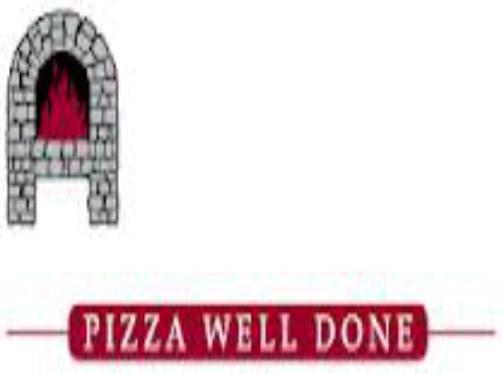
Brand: Anthony's Pizza
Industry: Food